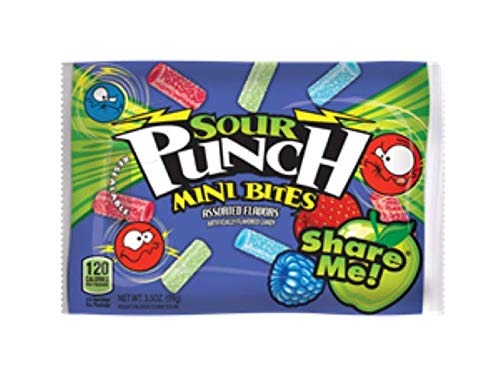
Item Name: Sour Punch - Share Me Assorted Bites, 3.5 Ounce -- 144 per case.
Bullet Point: Food items cannot be returned.
Product Description: Satisfy your sour craving. Ready To Eat.
Value: 144.0
Unit: Count

Price: 310.67